Public image of Sarah Palin

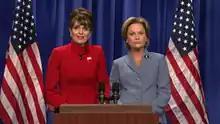
Tina Fey as Sarah Palin (left) and Amy Poehler as Hillary Clinton (right)

On September 13, 2008, Tina Fey appeared in a comedy skit, "A Nonpartisan Message from Governor Sarah Palin & Senator Hillary Clinton," on "Saturday Night Live" as Sarah Palin, alongside Amy Poehler as Hillary Clinton. The sketch was written by Poehler, Fey, and head writer and "Weekend Update" anchor Seth Meyers. The following year Fey won an Emmy in the category of Outstanding Guest Actress in a Comedy Series for her impersonation of Palin.